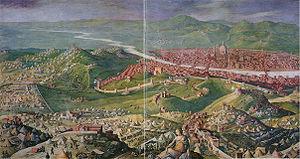
La république de Florence, aussi connue sous le nom de République florentine, est un ancien État italien, prenant place autour de la ville de Florence en Toscane. Fondée après la révolte du peuple contre la marche de Toscane après la mort de Mathilde de Toscane, en 1115, la Commune est dirigée par la seigneurie de Florence, mais est régulièrement confrontée aux guerres d'influences entre les différentes factions, clans et familles florentines cherchant à prendre le pouvoir sur la cité.
Le siège de Florence, qui débuta à l'automne 1529, est l'un des ultimes épisodes des guerres de la Ligue de Cognac.
Cette page concerne l'année 1530 du calendrier julien.
Le Palazzo Vecchio est l'hôtel de ville de Florence, chef-lieu de la Toscane en Italie. Ce palais-forteresse, en forme de parallélépipède situé sur la Piazza della Signoria, est un des plus beaux bâtiments de la ville. Il côtoie la Loggia dei Lanzi et les Offices. Son nom remonte au transfert des Médicis pour le nouveau palais Pitti situé de l'autre côté de l'Arno, à partir de là, le palais sera qualifié de vecchio.